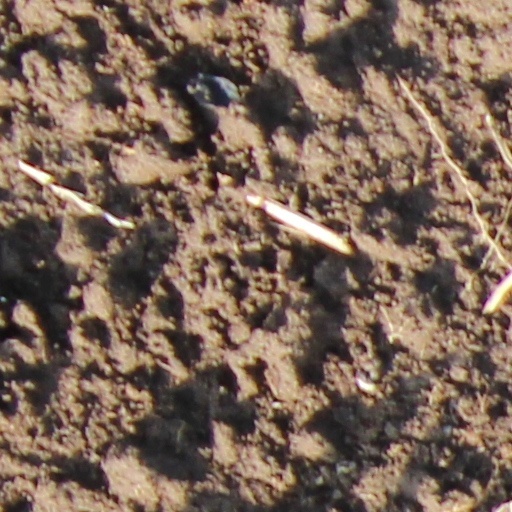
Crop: wheat